David Villa

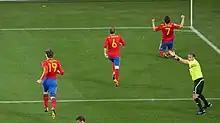
Villa celebrating his goal against Portugal along with teammates Fernando Llorente and Andrés Iniesta

In Spain's first 2010 World Cup match, Villa was chosen as a lone striker, but could do nothing to prevent their shock defeat at the hands of Switzerland. Five days later, Spain defeated Honduras 2–0, where Villa scored both goals, but wasted his chance to complete a hat-trick when he was awarded a penalty kick – side-footing the ball just wide of the post. It was the first time in 14 attempts Spain ever missed a penalty in a World Cup during the run of play. In the same game, Villa was shown to slap Emilio Izaguirre in the face after the Honduran player trod on him. Villa said he was "not proud" of the heat of the moment incident, but he escaped a ban. Villa helped secure Spain's place in the round of 16 after scoring the first goal in a 2–1 win over Chile, with a long-range shot into an empty net after Chilean goalkeeper Claudio Bravo ran out of his area to prevent Fernando Torres from scoring. The goal would become his sixth goal in FIFA World Cup matches, becoming Spain's all-time top scorer at the World Cup finals, ahead of Emilio Butragueño, Fernando Hierro, Fernando Morientes and Raúl, all of whom have five.